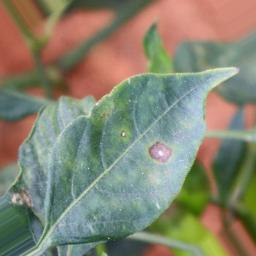
Label: cercospora